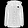
Label: Coat